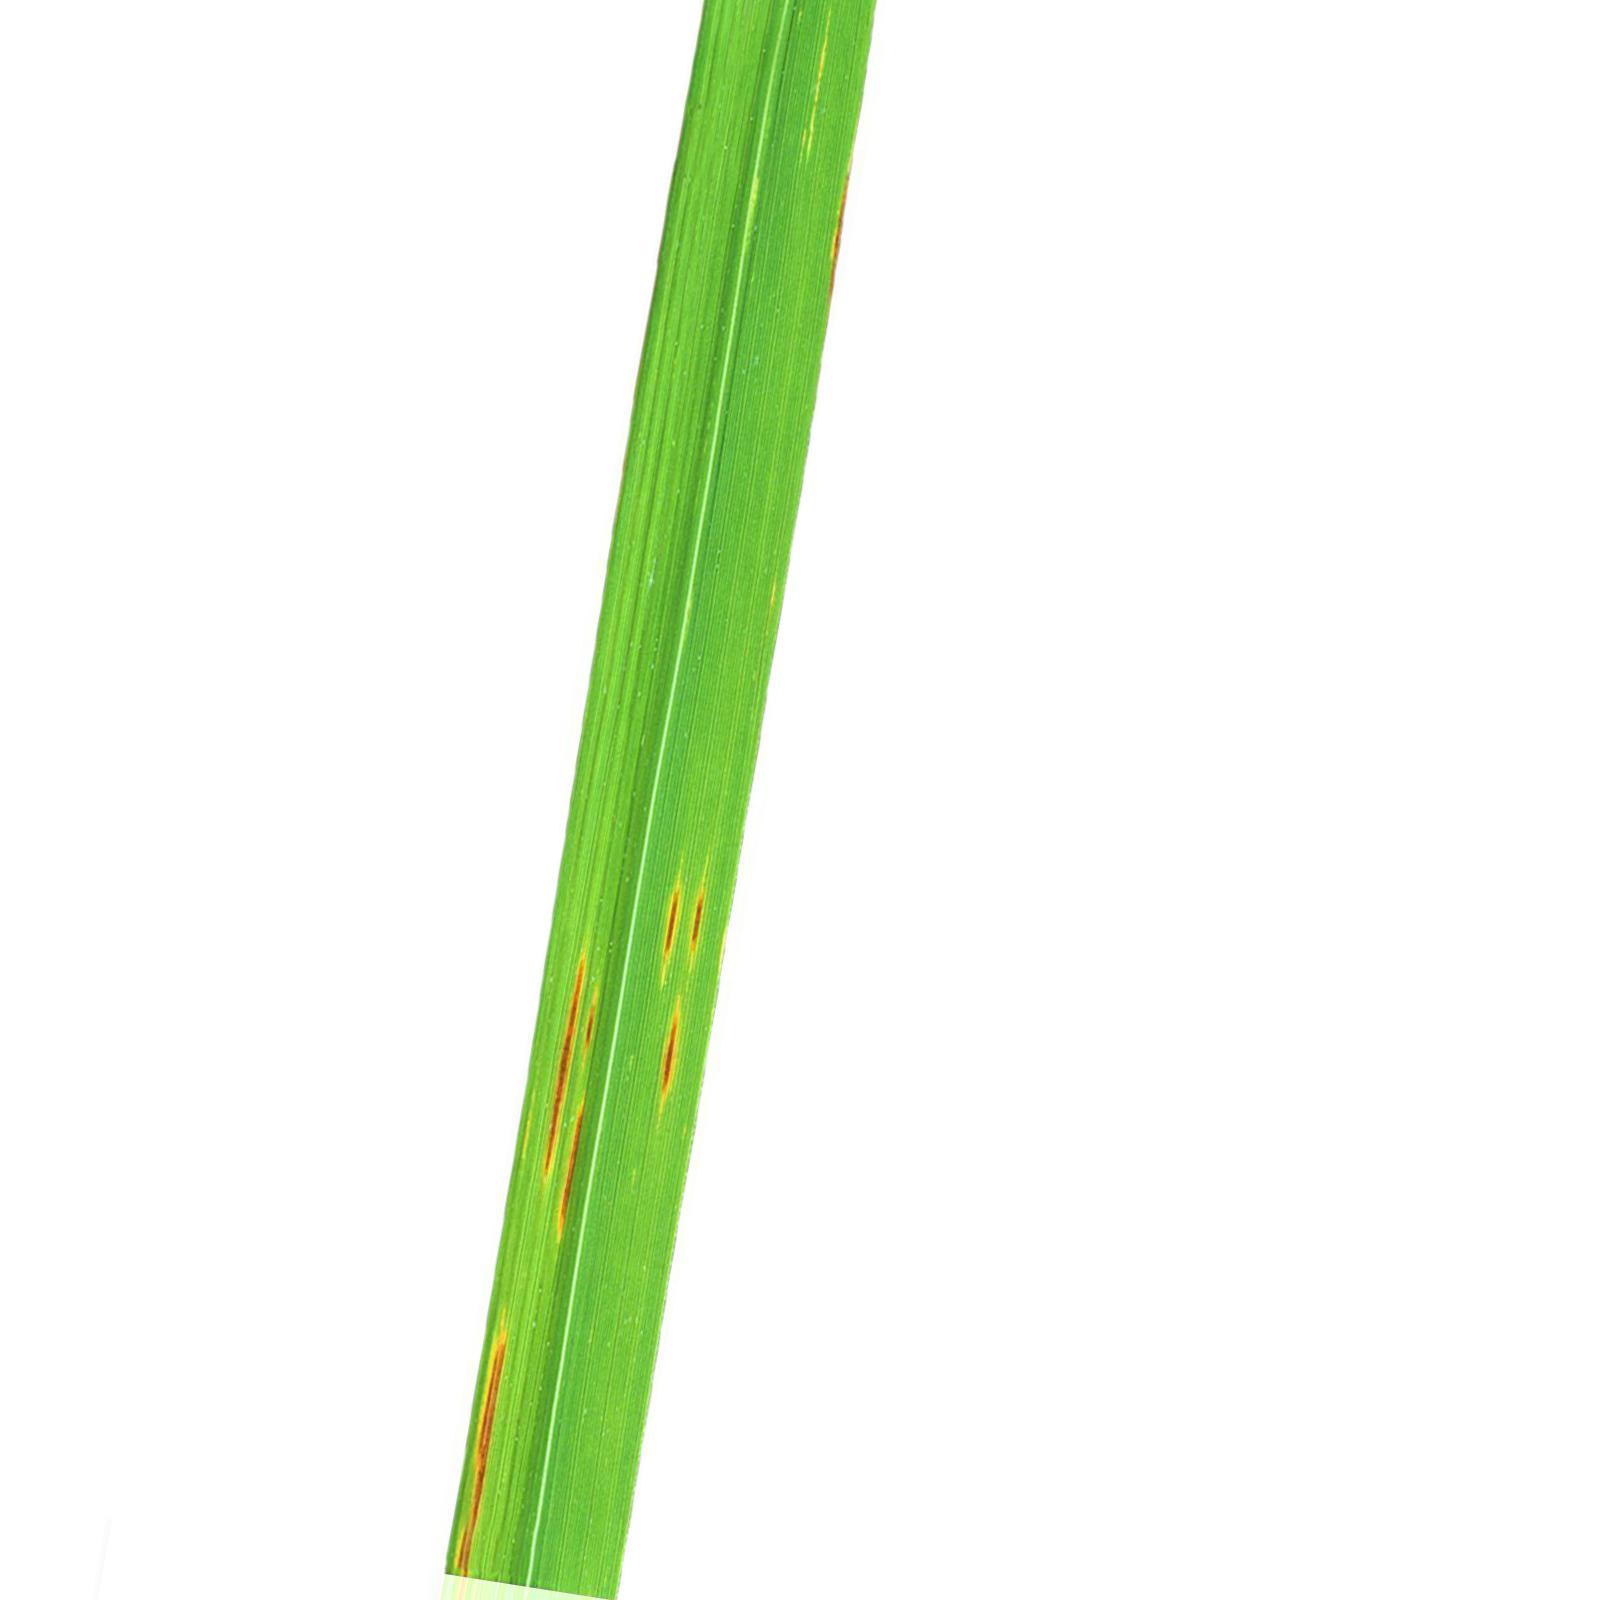
Nhãn: Bệnh Gạch Nâu ( Narrow Brown Spot )